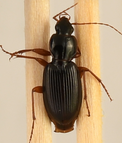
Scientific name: Synuchus impunctatus
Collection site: Harvard Forest & Quabbin Watershed NEON (HARV), plot HARV_005